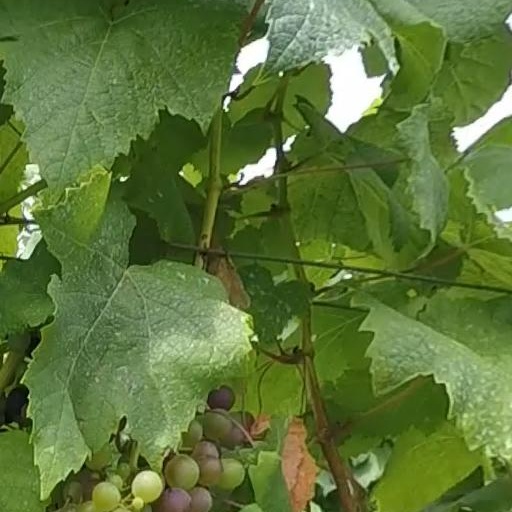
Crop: grape